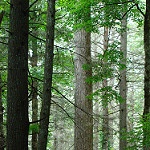
Label: forest